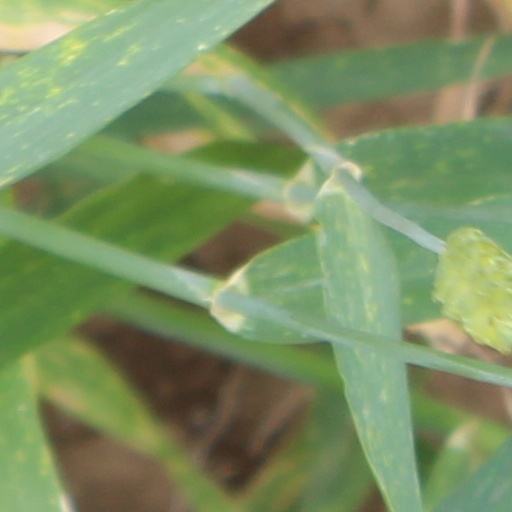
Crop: wheat